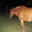
Label: horse